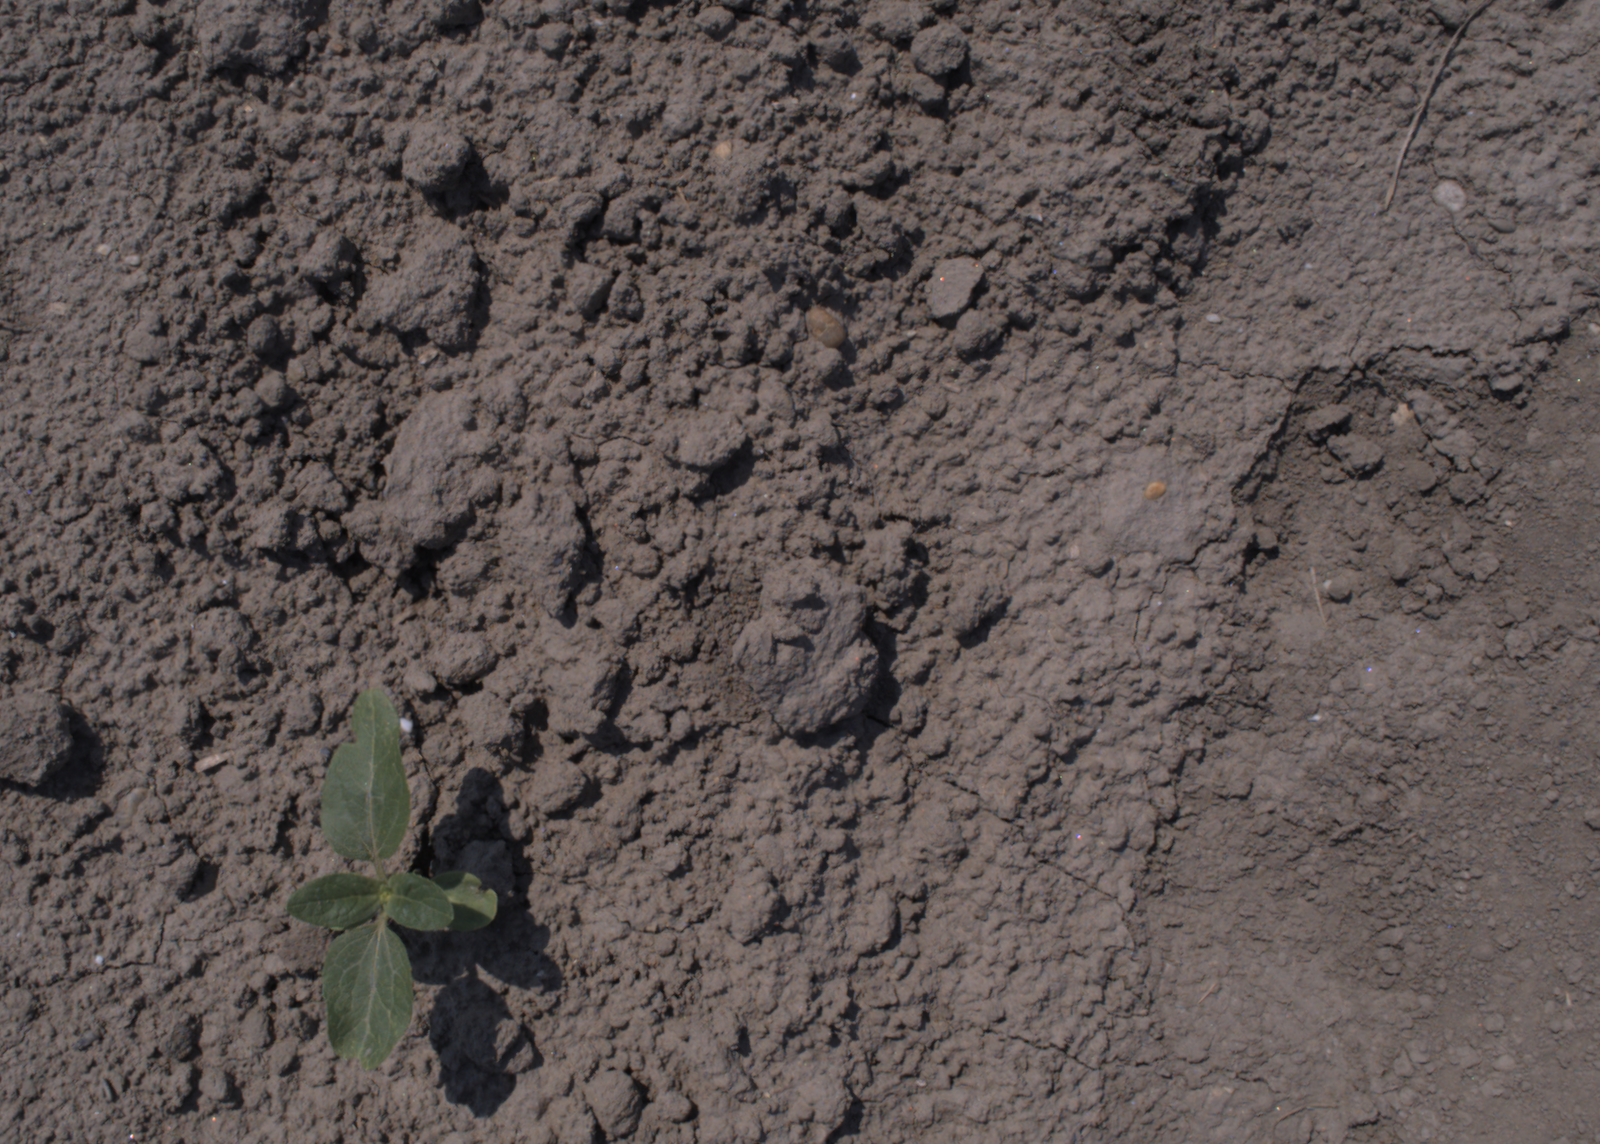
Capture date: 10.08.2020 12:28:33
Weather: sunny
Wind: light
Seeding date: 21.07.2020
Plant canopy height (mm): 930